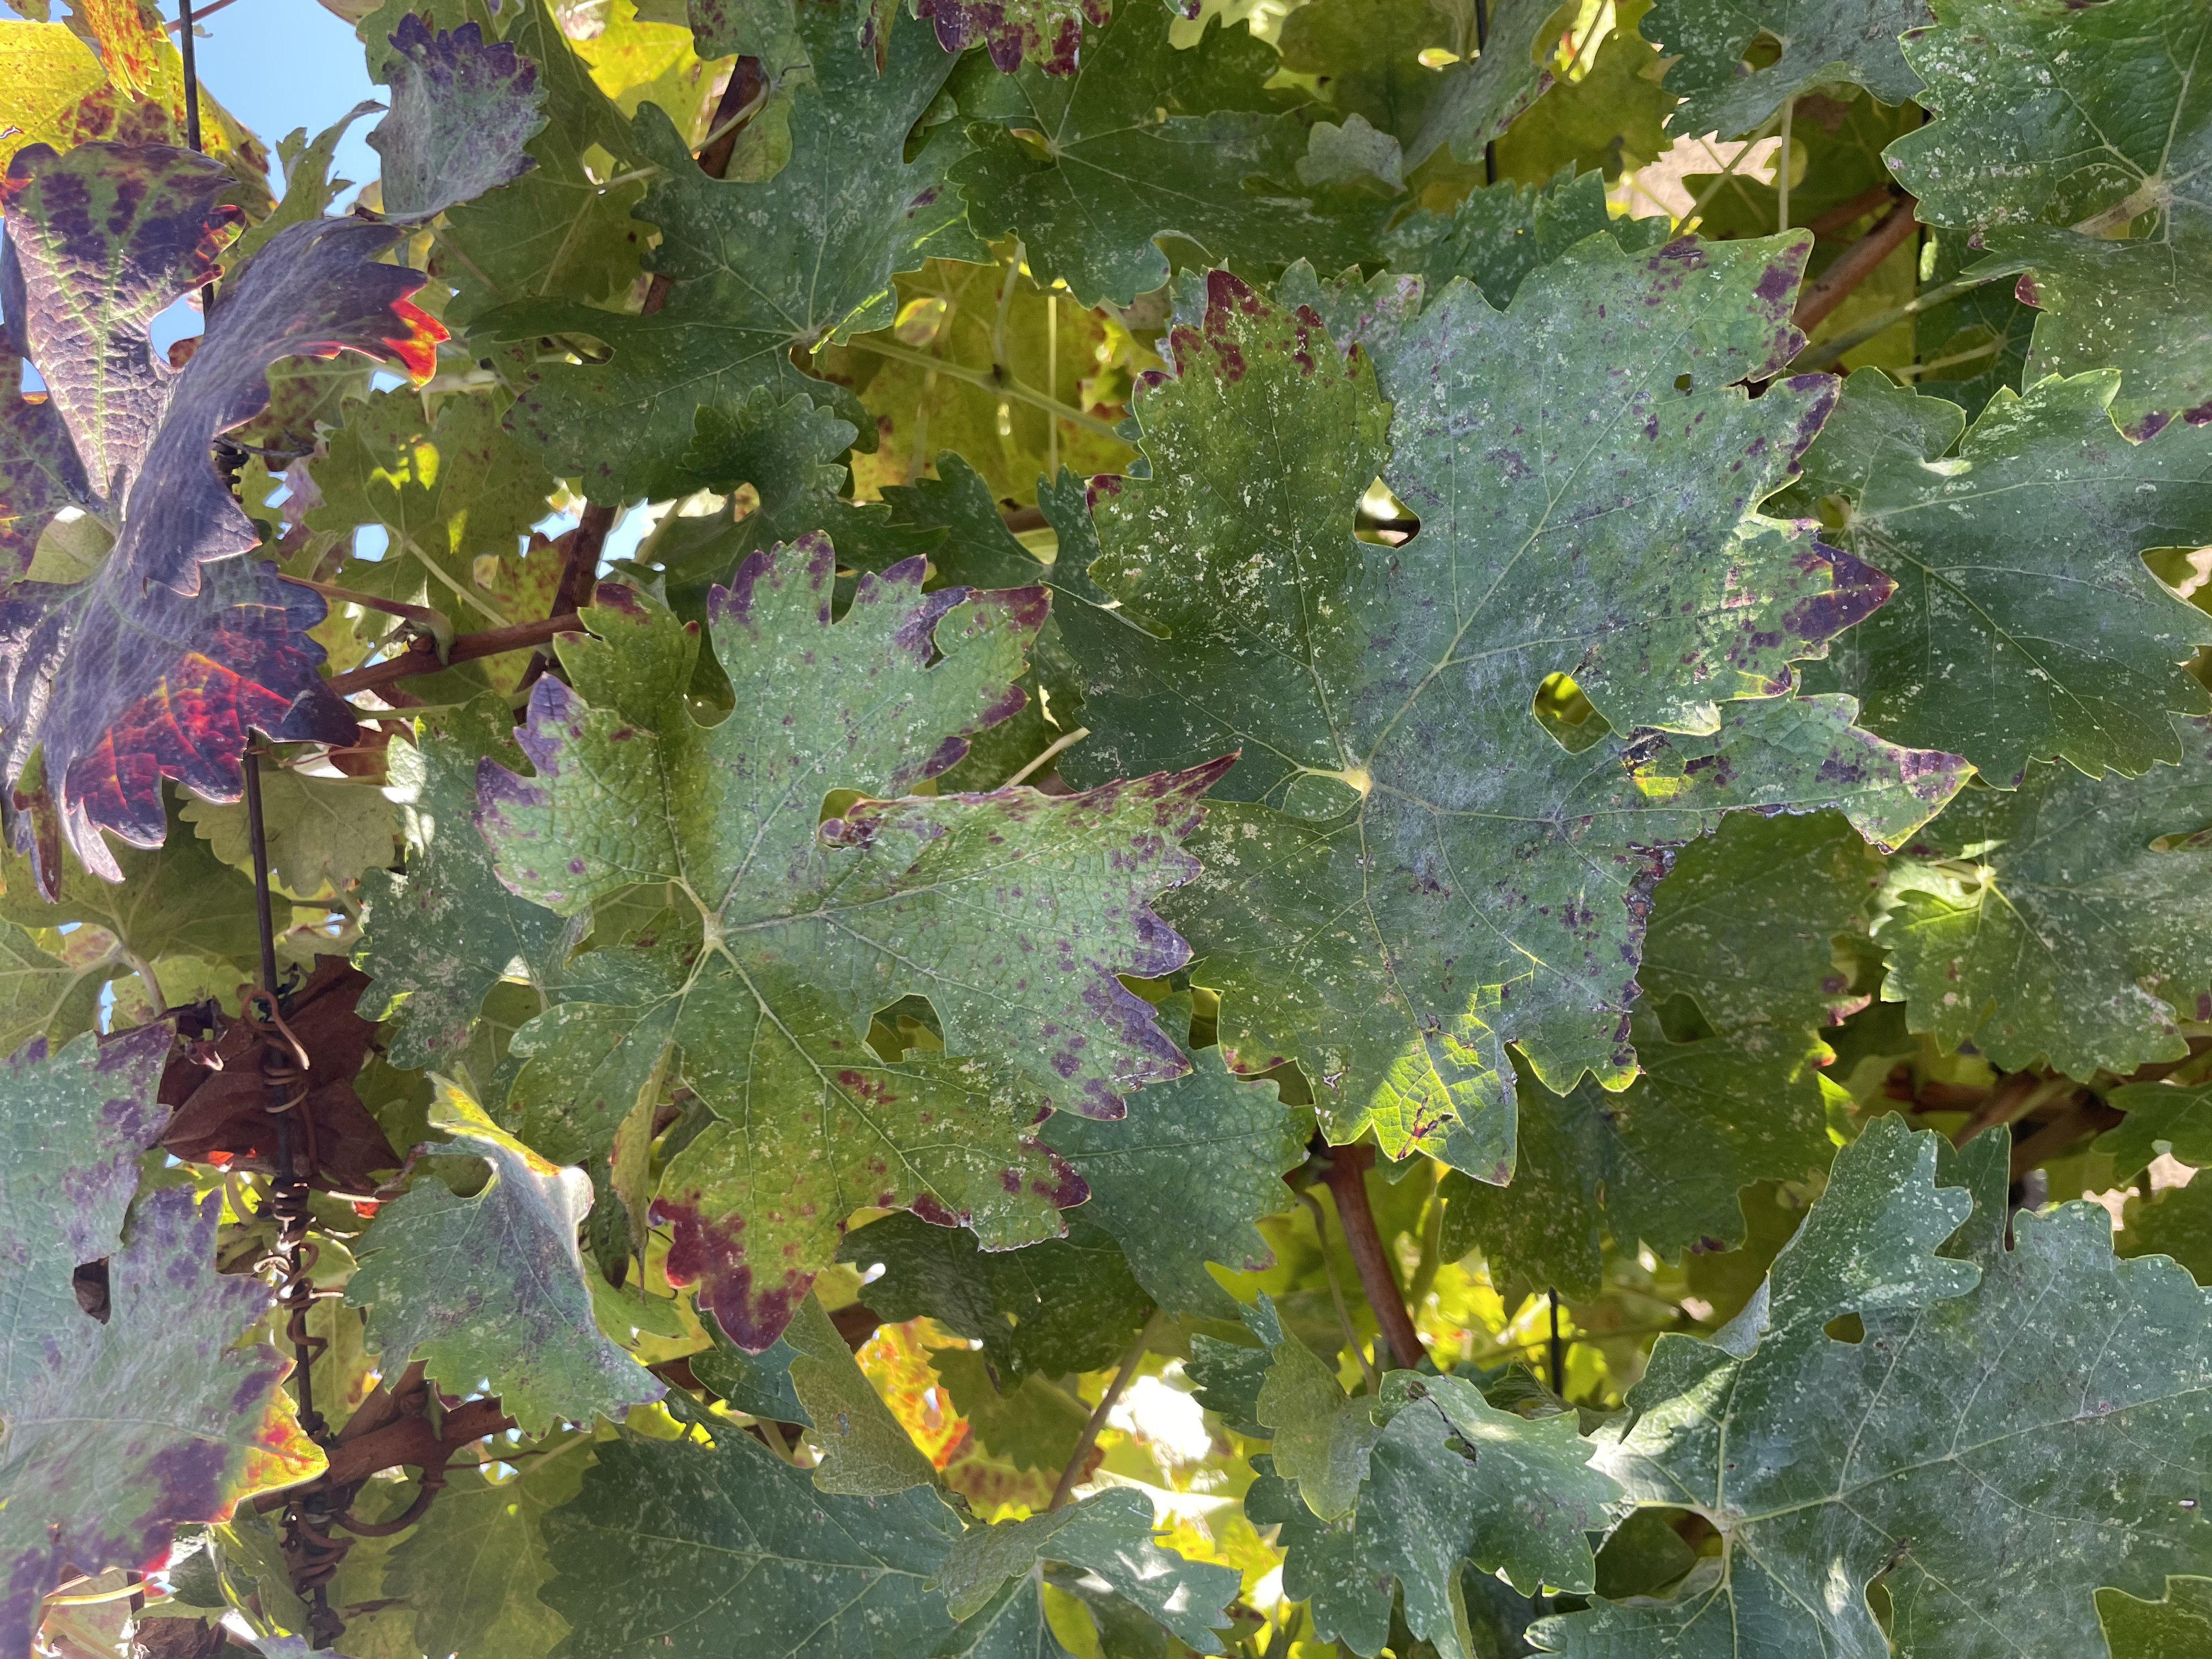
Label: Leafroll 3